Answer in natural language. How many DiningTables are visible in the scene? Choose between the following options: 4, 0, 1, 2 or 3
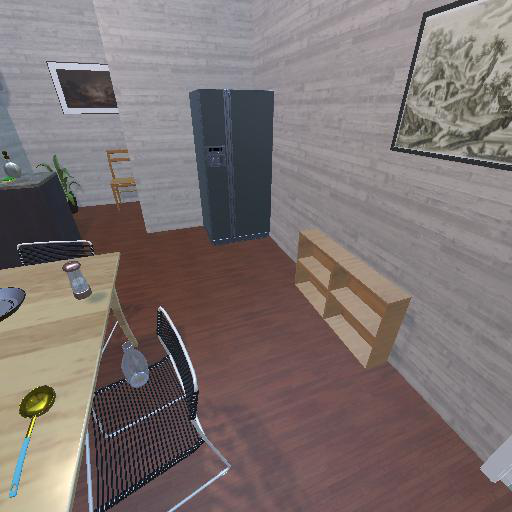
<answer>1</answer>